Røros Church

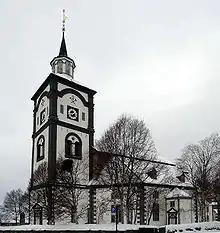
View of the church

Røros Church or Bergstadens Ziir is a parish church of the Church of Norway in Røros Municipality in Trøndelag county, Norway. Located in the town of Røros, it is the main church for the Røros parish which is part of the Gauldal prosti (deanery) in the Diocese of Nidaros. The octagonal, whitewashed stone church was built in 1784 using plans drawn up by the architect Peter Leonard Neumann from Trondheim. The church seats about 1,600 people, making it the 5th largest church within the Church of Norway. It is also ranked by Riksantikvaren as one of the ten most high-profile churches in Norway. Since 1999, Røros Church is known as one of the concert venues of the Norwegian Advent Concert Series.